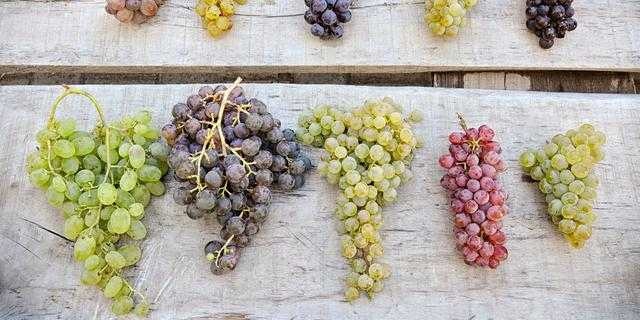
Label: Grapes